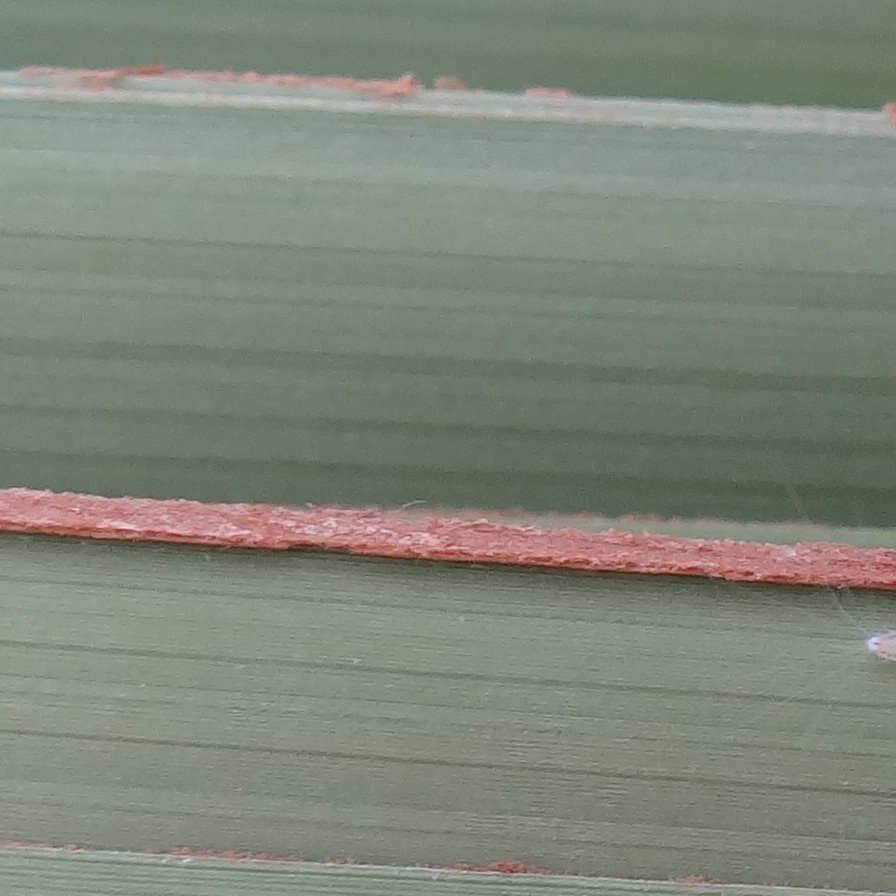
Label: Bug